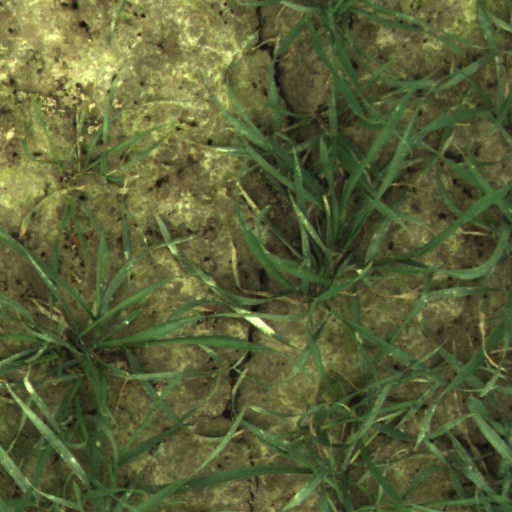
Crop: wheat